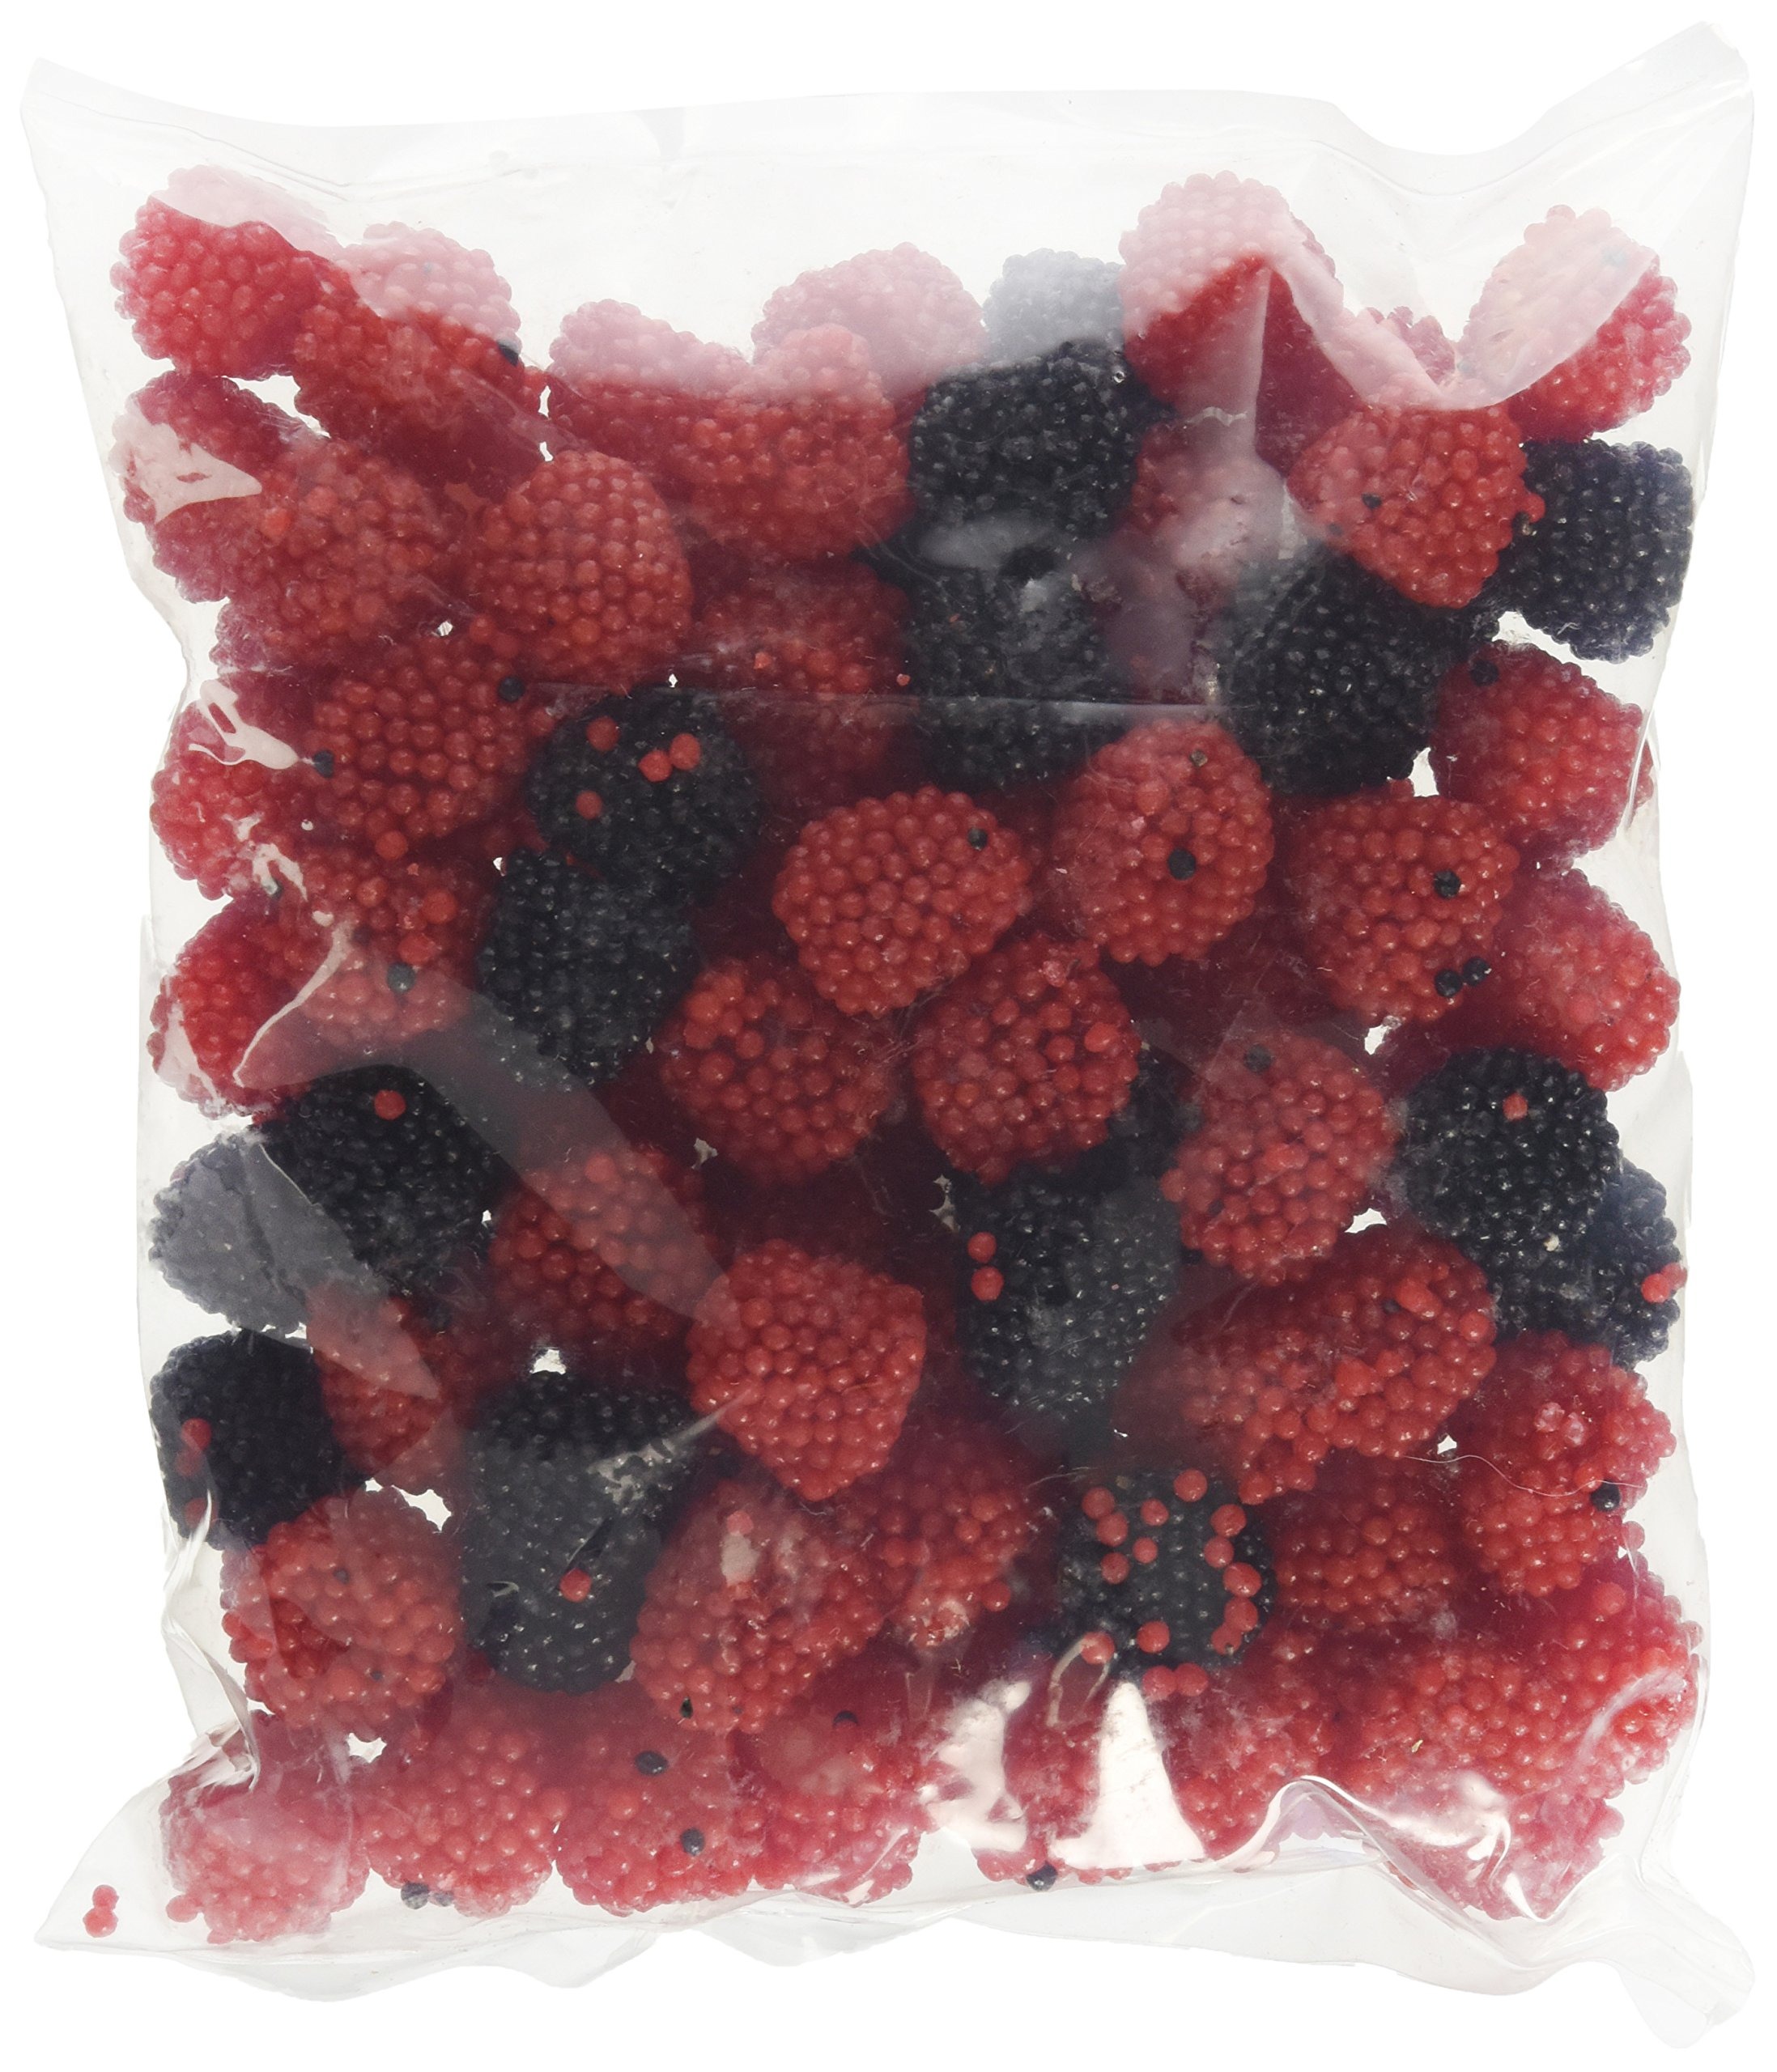
Item Name: Gummy Candy Red & Black Raspberries, 1 Lb
Bullet Point 1: Fresh & Chewy
Bullet Point 2: Packed fresh at time of order
Bullet Point 3: 1 lb.
Product Description: Red & Black Gummi Raspberries
Value: 16.0
Unit: Ounce

Price: 14.99